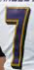
Number: 7